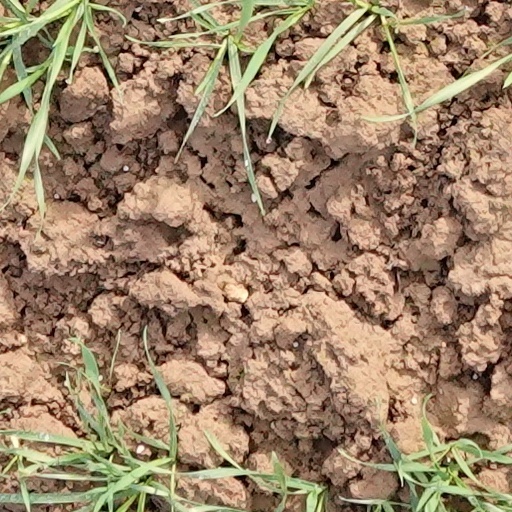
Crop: wheat